Type 97 Chi-Ha medium tank

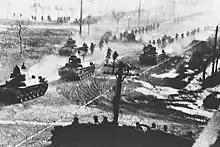
Type 97 medium tanks used by the Chinese Communist People's Liberation Army moving into the Chinese city of Shenyang during the Liaoshen campaign in 1948

The Type 97 Shinhōtō Chi-Ha tanks were first used in combat in the battle of Corregidor in 1942. The updated 47 mm gun was easily capable of dealing with the armor of the American M3 Stuart light tanks, although in later combat service it was shown only to be effective against the sides and rear of the M4 Sherman medium tank.